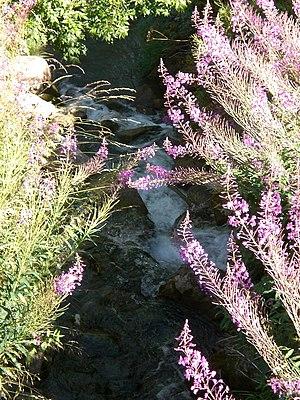
Le Nant Brun aux deux Nants
Le Nant Brun est une rivière française du département de la Savoie, en région Auvergne-Rhône-Alpes, et un affluent gauche du doron de Belleville, c'est-à-dire un sous-affluent du Rhône par le doron de Bozel et l'Isère.